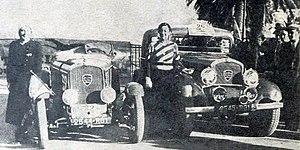
Rallye Paris-Saint-Raphael 1933, G. Louise Lamberjack lauréate de la Coupe de vitesse, D. Marcelle Leblanc, lauréate du classement général au rendement, toutes deux sur Peugeot 301.
Dominique Lamberjack était un pilote français de vitesse moto, devenu pilote automobile.